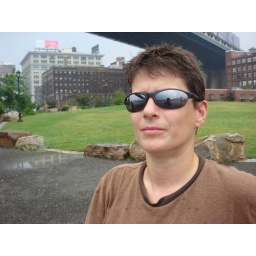
you can see me taking the photo and the brooklyn bridge in the background all in her glasses